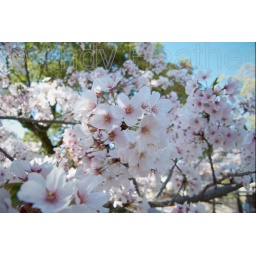
Sakura flowers, green leaves, blue sky in Nagaokakyo in Kyoto